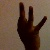
The image shows a hand gesture representing the number 9 in Indian Sign Language.